Wilfrid Eggleston

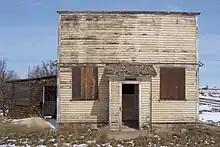
A ramshackle store in Orion, Alberta; Eggleston wrote at length about the hardships of ranching in the hamlet in two of his memoirs

Eggleston published a total of 17 books throughout his life; these included seven on Canadian history, five on its politics and three personal memoirs. He further published poetry anthologies in 1927, and again in 1978 with his wife Magdalena Raškevičiutė, herself a noted Lithuanian-Canadian author, to commemorate their fiftieth wedding anniversary. Their daughter, classical pianist and composer Anne Eggleston (1934 – 1994), became a distinguished contemporary of Robert Fleming, John Weinzweig, Oskar Morawetz and Godfrey Ridout, through her association with The Royal Conservatory of Music.